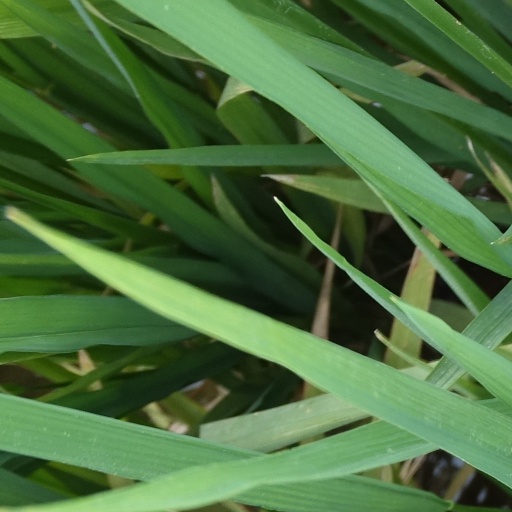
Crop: rice